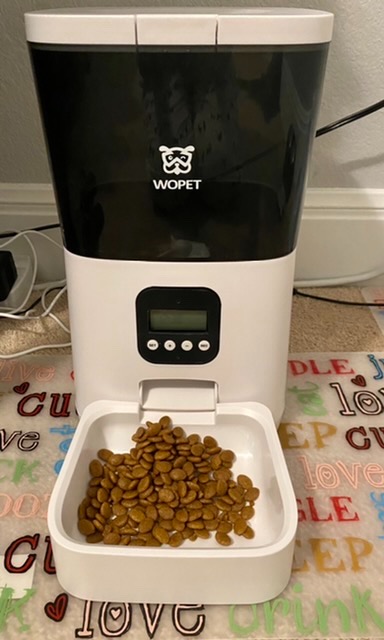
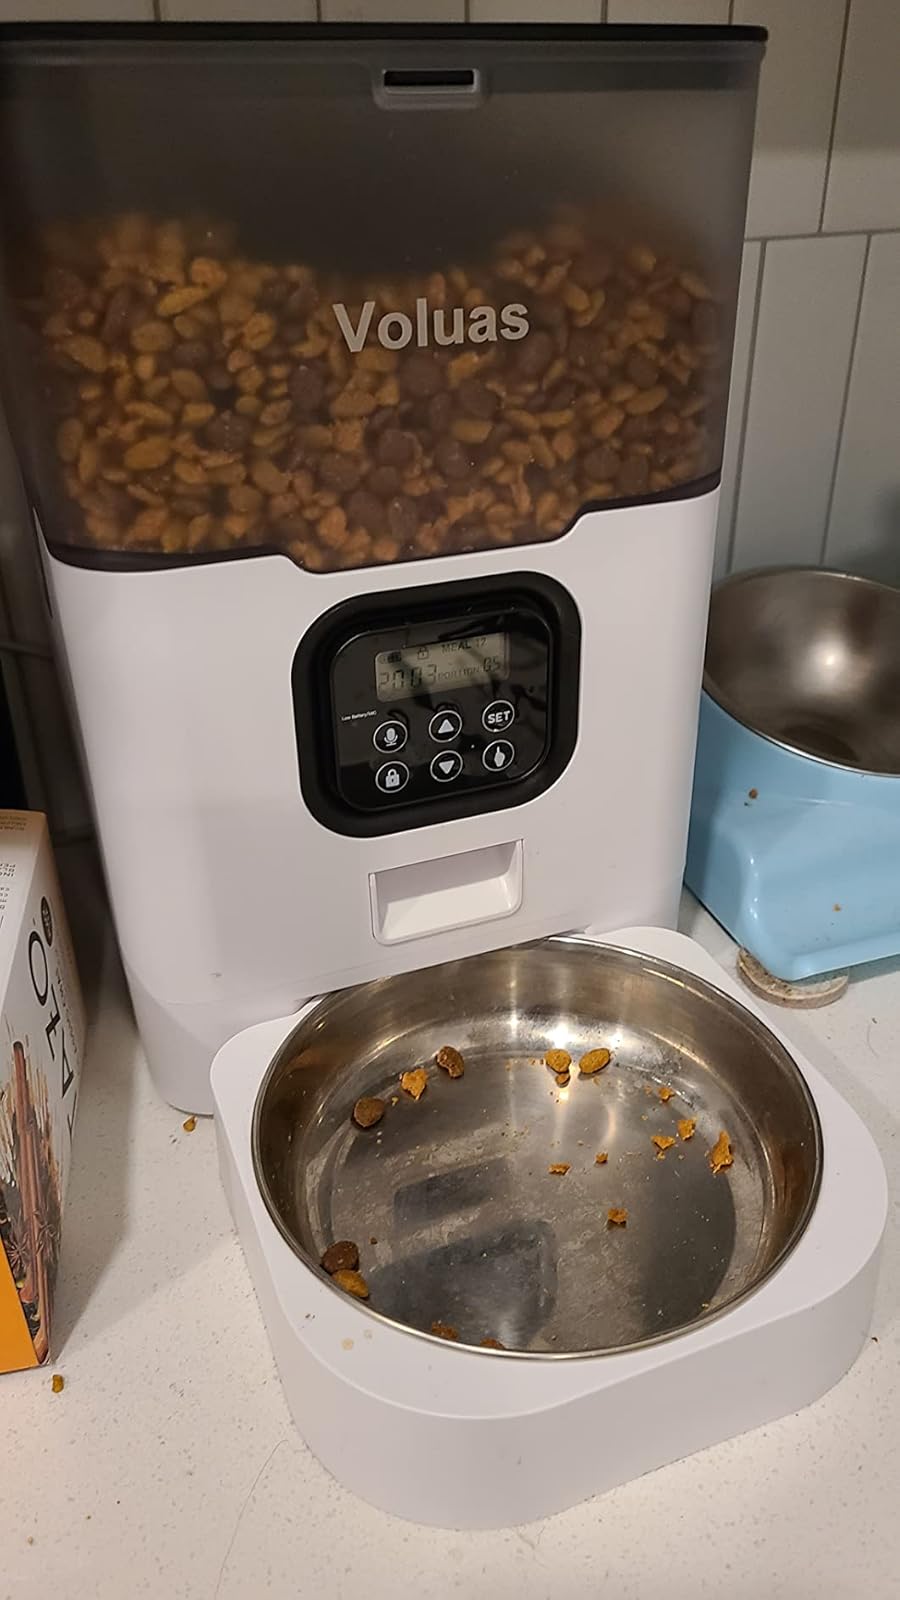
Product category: items_feeder
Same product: no